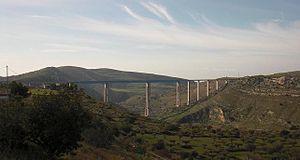
Cette liste de ponts d'Italie a pour vocation de présenter une liste de ponts remarquables d'Italie, tant par leurs caractéristiques dimensionnelles, que par leur intérêt architectural ou historique.
Le pont Costanzo, ou viaduc d'Irminio, est un pont routier qui porte la route nationale 115 Sud Occidentale Sicula. Il est le plus haut viaduc routier de Sicile.